Corn Exchange, Ipswich

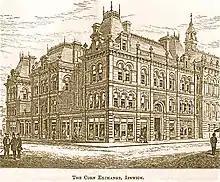
Corn Exchange, Ipswich, 1894

Until the early 19th century, corn merchants in the town traded in the open at stalls on the Cornhill. In 1793, some merchants relocated to The Rotunda, a building designed by George Gooding and modelled on the Halle aux blés in Paris. However, in the around 1810, Ipswich Borough Council decided to commission a purpose-built structure in the southeast corner of Cornhill. It was designed in the neoclassical style, built in ashlar stone at a cost of £33,000 and was completed in March 1812. It was originally open behind the façade, although a glass roof was added in 1849.